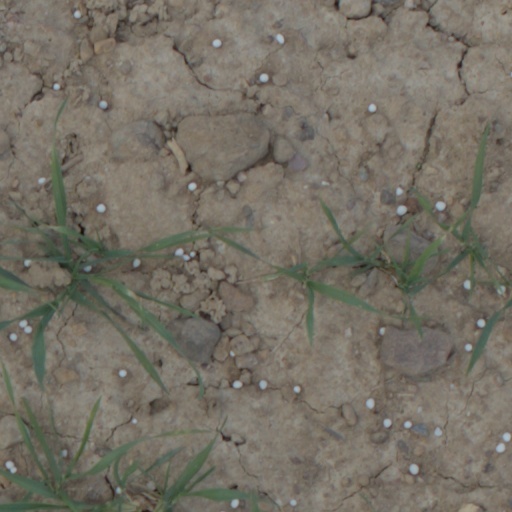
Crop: wheat